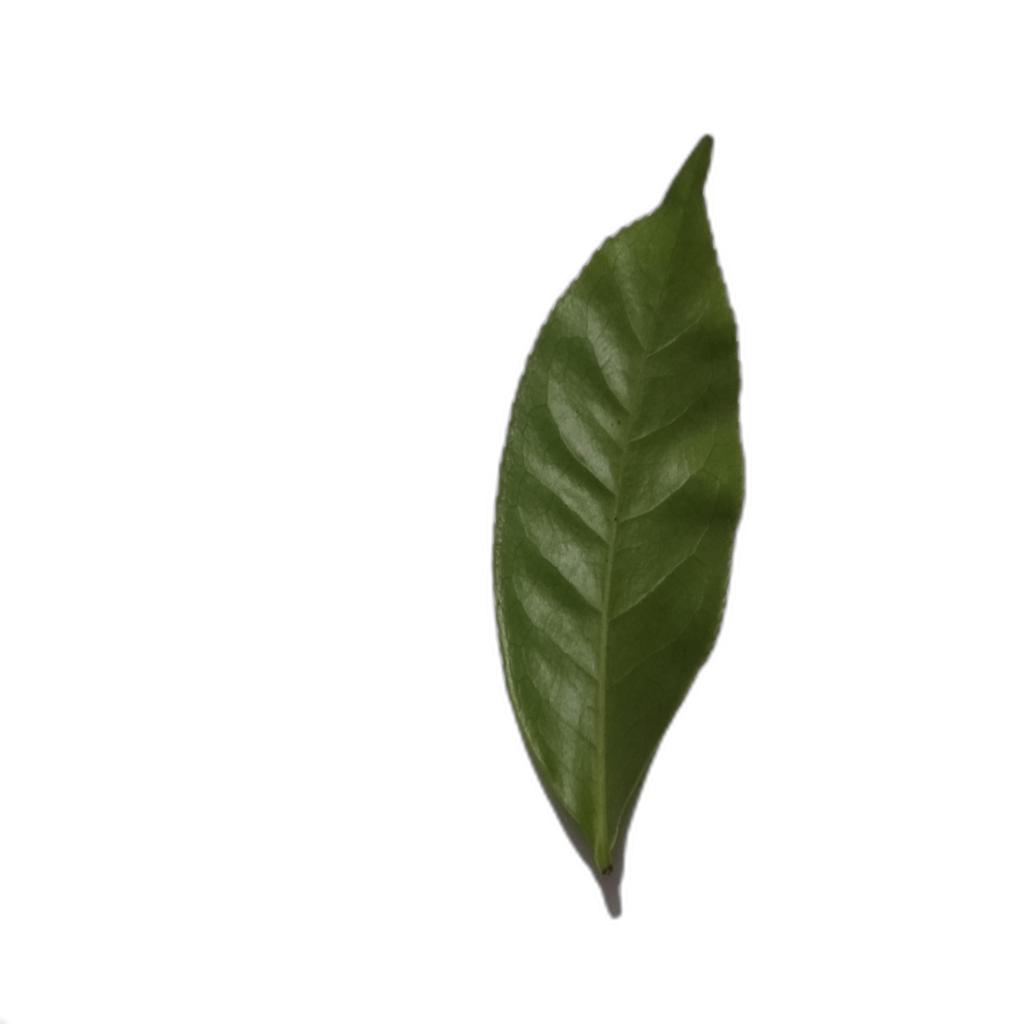
Label: Healthy